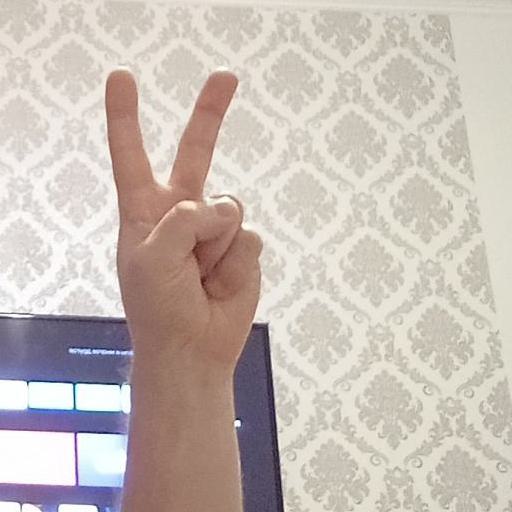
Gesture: peace